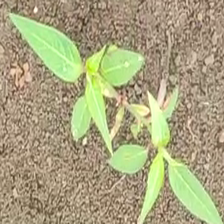
Weed species: Moti_dudhi(Euphorbia_geneculata_L)